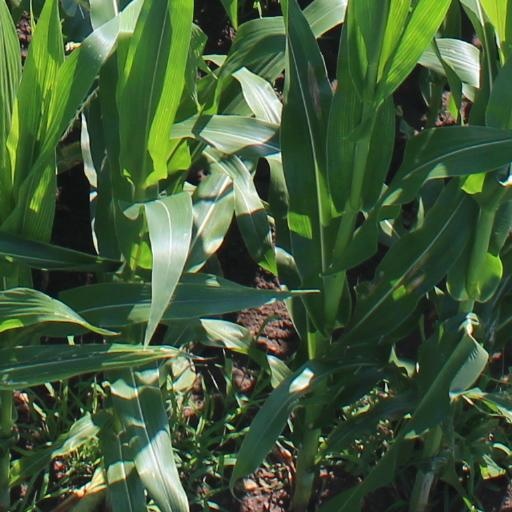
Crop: maize; corn